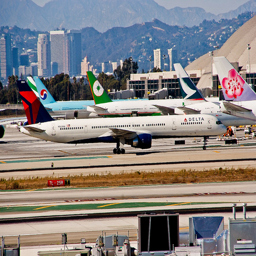
Passenger jets parked on the tarmac at an airport.
Many airline carriers are well represented by these airplanes.
multiple planes sitting on the tarmac of an airport
A bunch of commercial airplanes parked on the runway
a number of large air planes on a run way